Litter

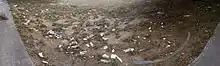
Littering in Monterrey, Mexico

Litter consists of waste products that have been discarded incorrectly, without consent, at an unsuitable location. The waste is objects, often man-made, such as aluminum cans, paper cups, food wrappers, cardboard boxes or plastic bottles, but also large and hazardous items of rubbish such as tires, electrical appliances, electronics, batteries and large industrial containers are sometimes dumped in isolated locations, such as national forests and other public lands.